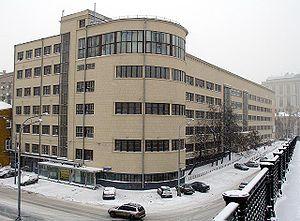
L'architecture stalinienne, ou style impérial stalinien, classicisme stalinien, ou encore gothique stalinien, sont les noms donnés à l'architecture de l'Union soviétique entre 1933, quand les esquisses de Boris Iofane pour le palais des Soviets furent officiellement approuvées, et 1955, quand Nikita Khrouchtchev condamna les « excès » des décennies passées et dissolut l'Académie soviétique d'architecture.
L’architecture constructiviste est un mouvement architectural qui s'est développé en Union soviétique dans les années 1920 et 1930. Elle allie une technologie et une ingénierie avancées avec une optique communiste affirmée. Alors que ce mouvement se divisait en plusieurs factions rivales, il fit éclore de nombreux projets originaux et réussit à mener à bien des réalisations, avant de tomber en disgrâce autour de 1932. Sa production a cependant eu une influence considérable sur l'architecture par la suite.